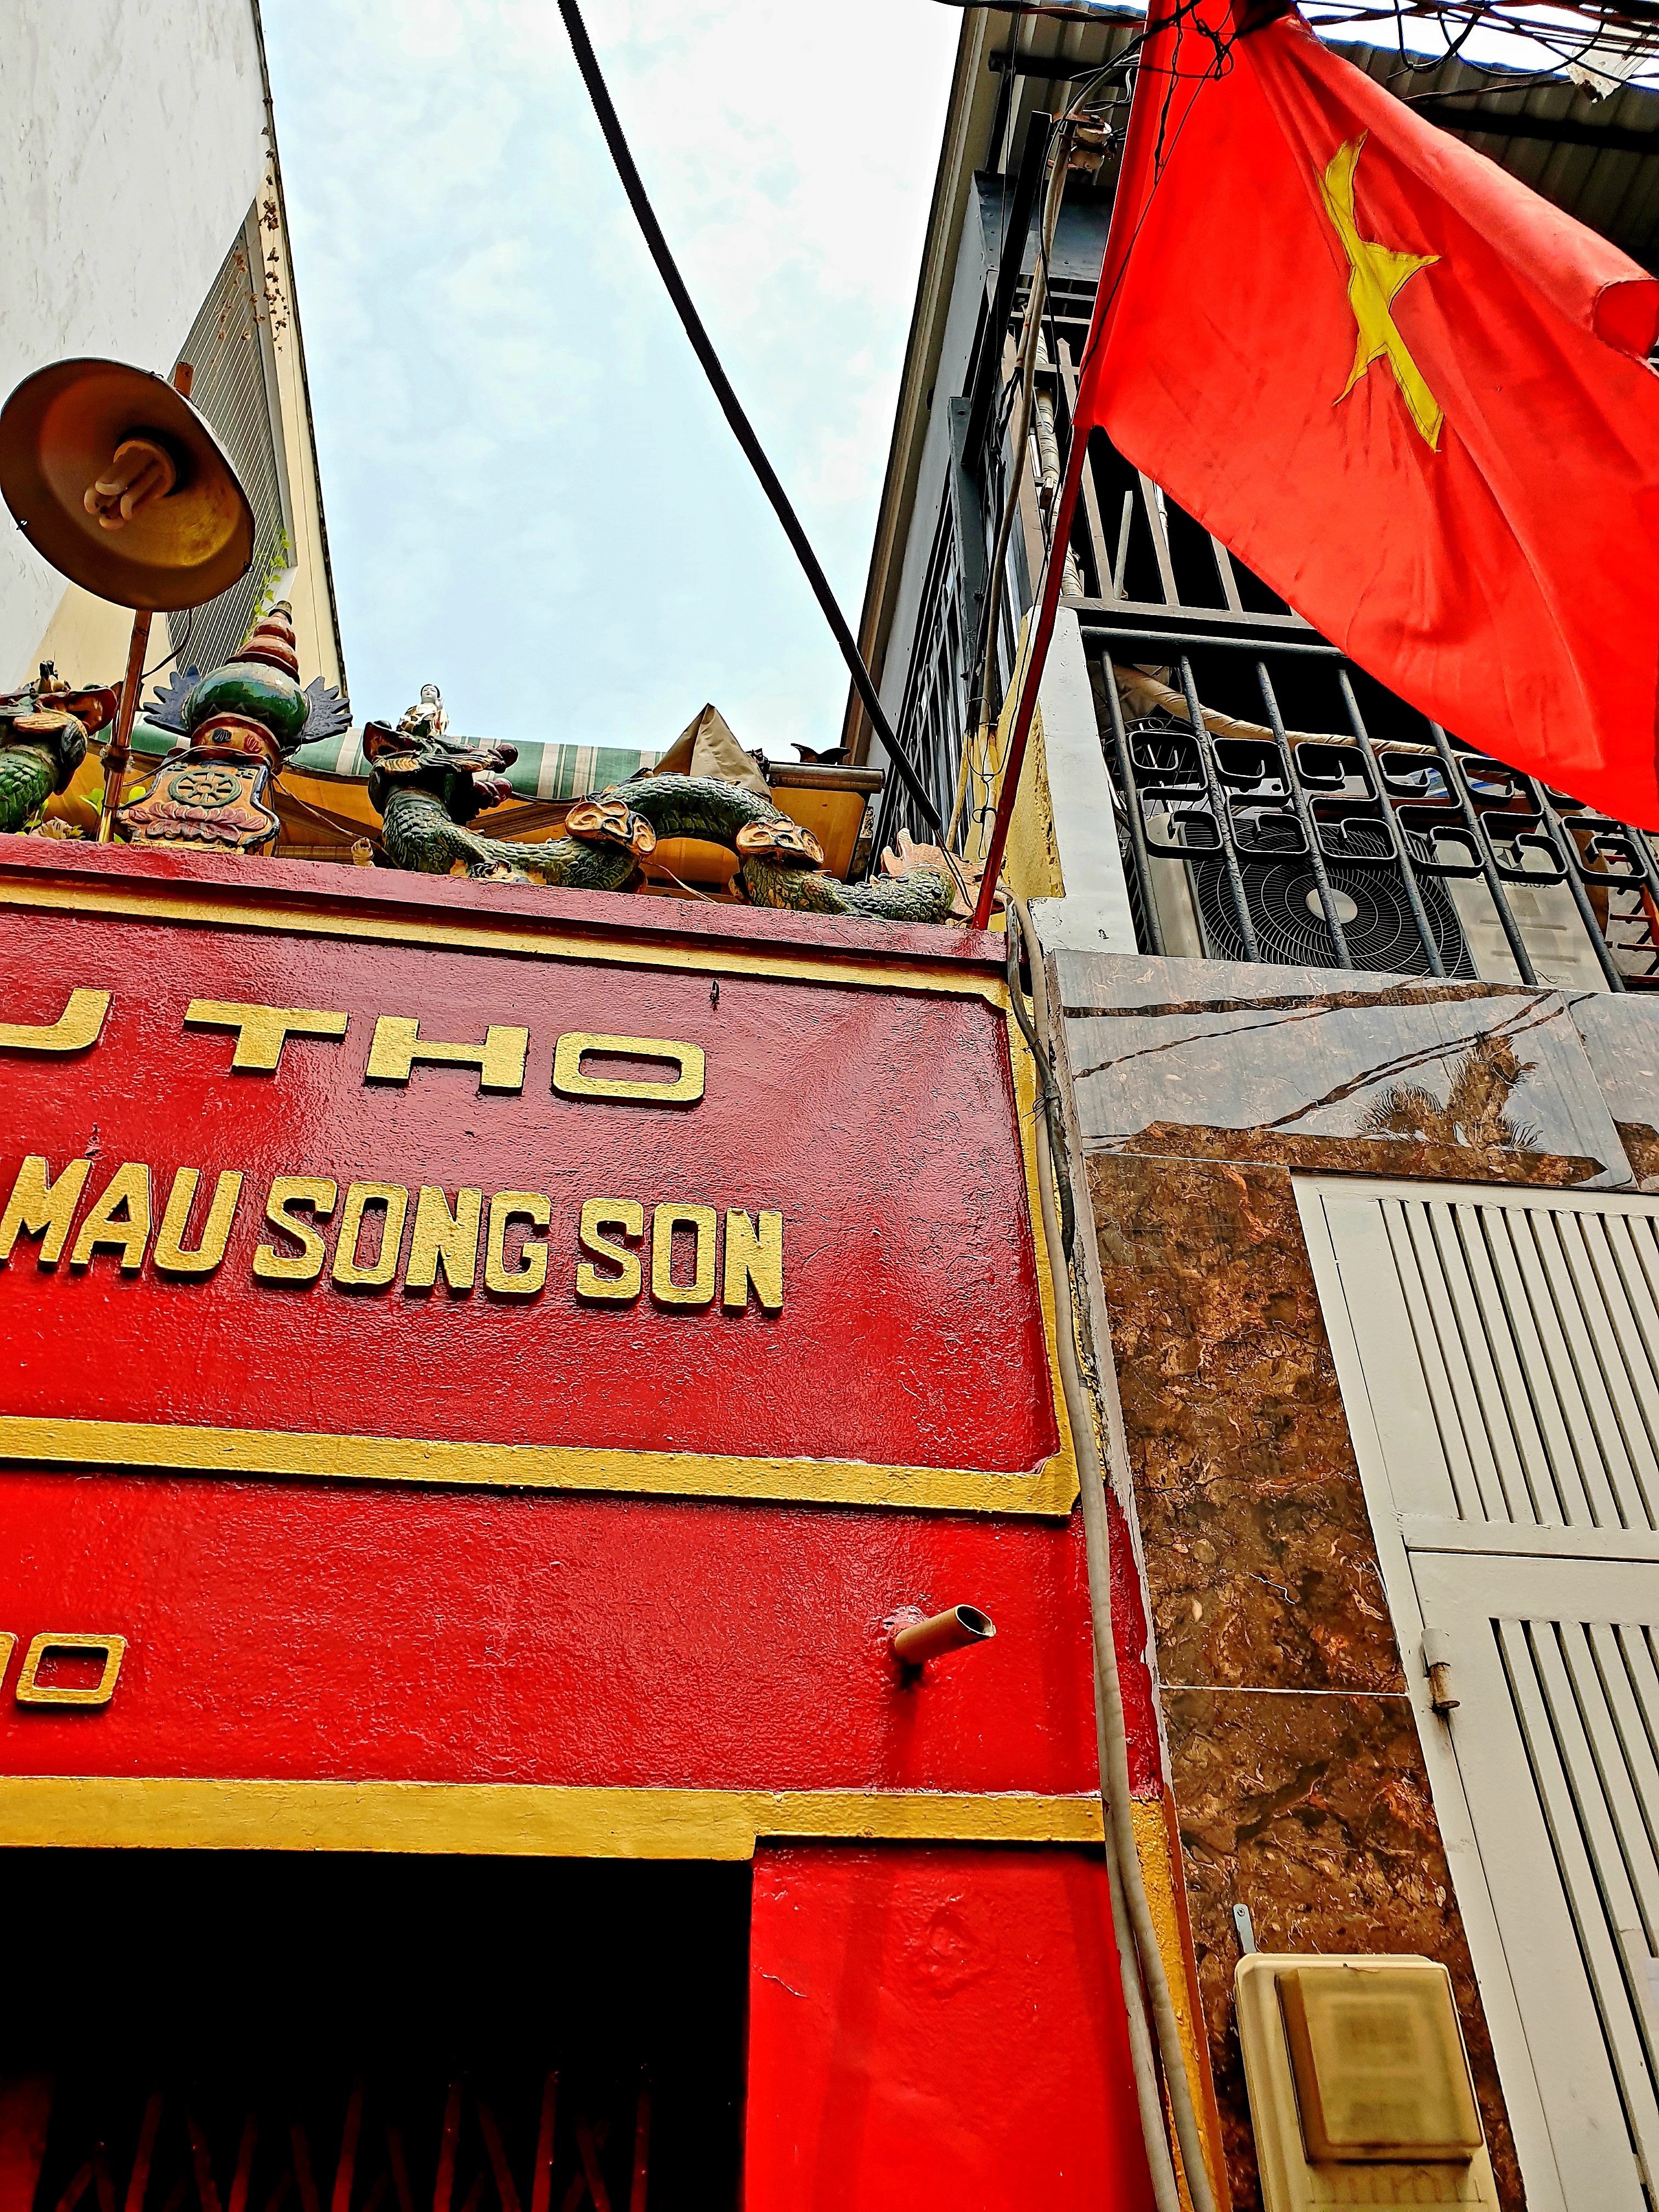
user: text: Lá cờ trong hình có màu chủ đạo là gì?
assistant: text: Đỏ.

user: text: Có bao nhiêu con vật trang trí trên mái của công trình màu đỏ?
assistant: text: Ba con.

user: text: Dựa vào lá cờ, hình ảnh này được chụp ở quốc gia nào?
assistant: text: Việt Nam.

user: text: Công trình màu đỏ có dòng chữ "MẪU SONG SƠN" và các tượng rồng trang trí cho thấy đây là loại địa điểm nào trong văn hóa Việt Nam?
assistant: text: Đây là Đền Mẫu Sòng Sơn

user: text: Ngoài quốc kỳ, những chi tiết nào trong hình ảnh gợi ý rằng đây là một khu vực đô thị điển hình ở Việt Nam?
assistant: text: Các chi tiết như dây điện chằng chịt, máy điều hòa không khí lắp đặt bên ngoài cửa sổ có song sắt, và kiến trúc nhà cửa san sát nhau.